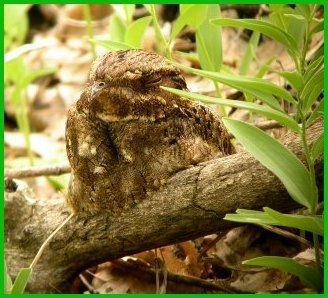
A photo of a chuck will widow